Pelli Kanuka (1960 film)

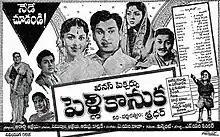
Theatrical release poster

Pelli Kanuka is a 1960 Indian Telugu-language romantic drama film, produced by and directed by C. V. Sridhar. It stars Akkineni Nageswara Rao, Krishna Kumari and B. Saroja Devi, with music composed by A. M. Rajah. The film is a remake of Sridhar's own Tamil film "Kalyana Parisu" (1959). It was released on 29 April 1960, and became a commercial success.